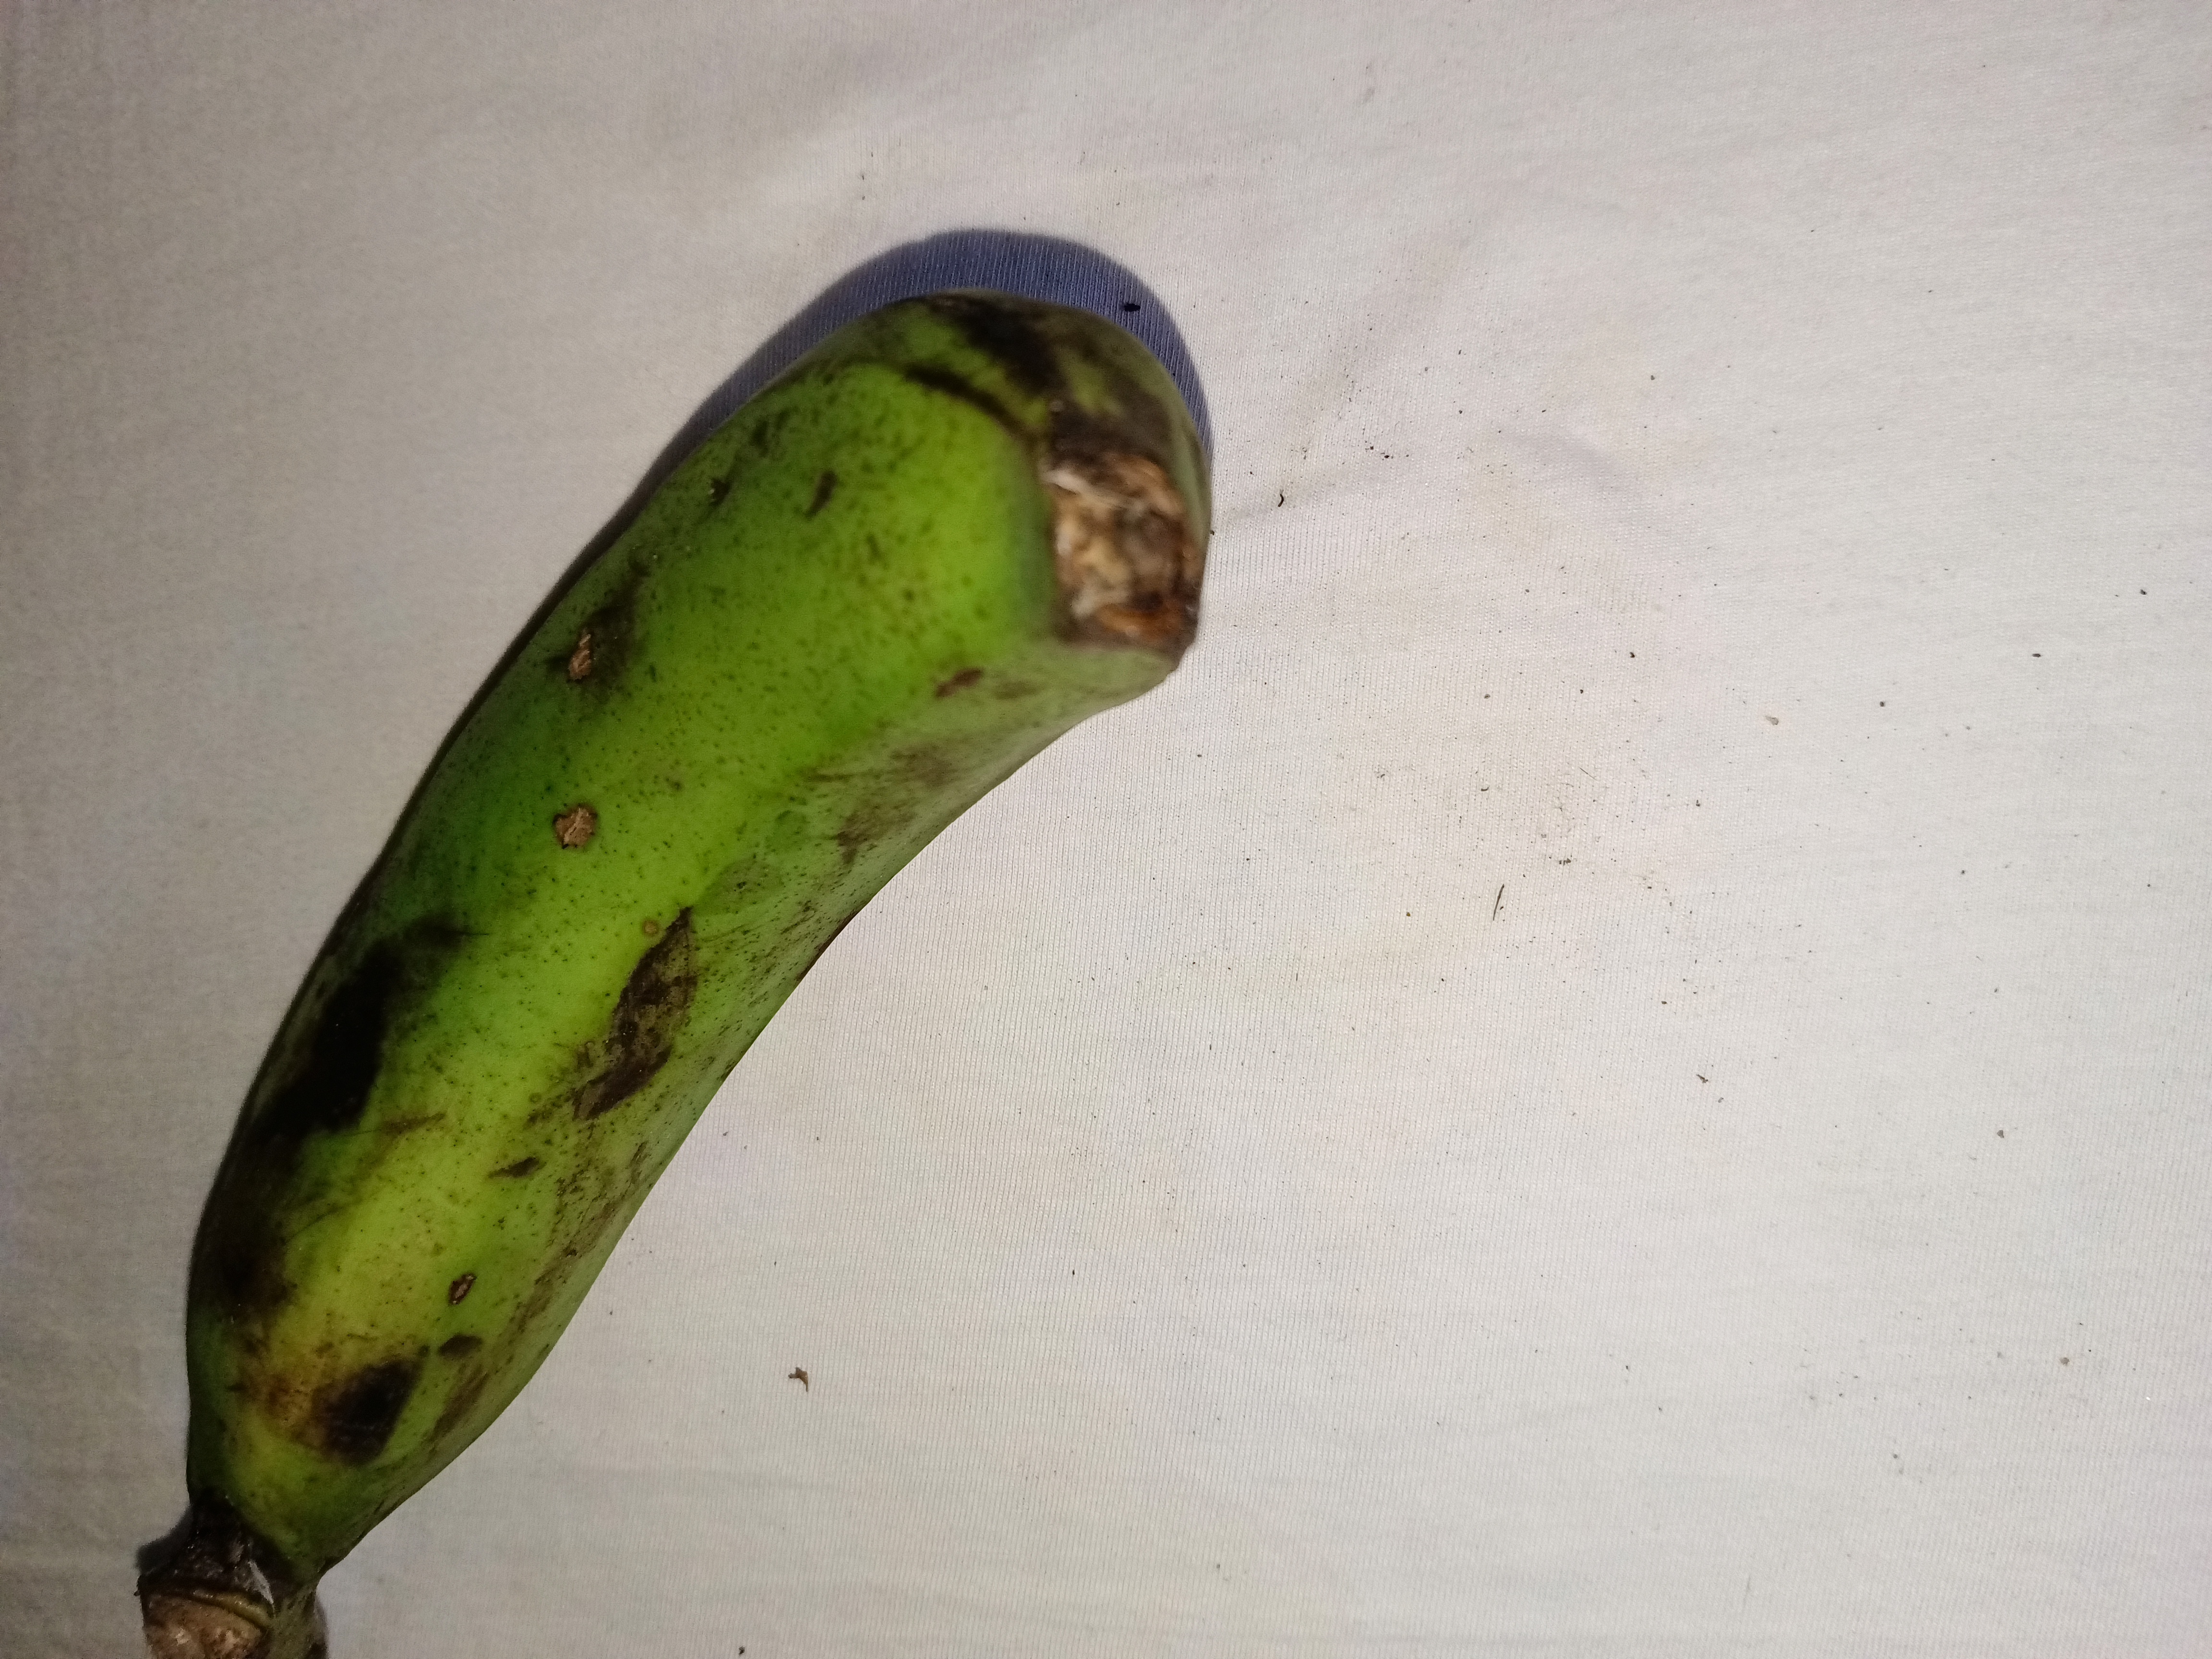
Banana variety: Shagor